Drawing pin

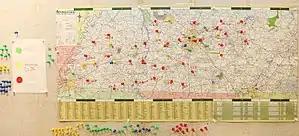
FEMA Logistics specialists use a map of Tennessee and coloured pins to create a visual reference of the location and status of Disaster Recovery Centers

A drawing pin has two basic components: the head, often made of plastic, metal or wood, and the body, usually made of steel or brass. The head is wide to distribute the force of pushing the pin in, allowing only the hands to be used. Many head designs exist: flat, domed, spherical, cylindrical and a variety of novelty heads such as hearts or stars. Drawing pin heads also come in a variety of colours. These can be particularly useful to mark different locations on a map. Some drawing pin designs have a portion cut out of the head and bent downward to produce a pin.